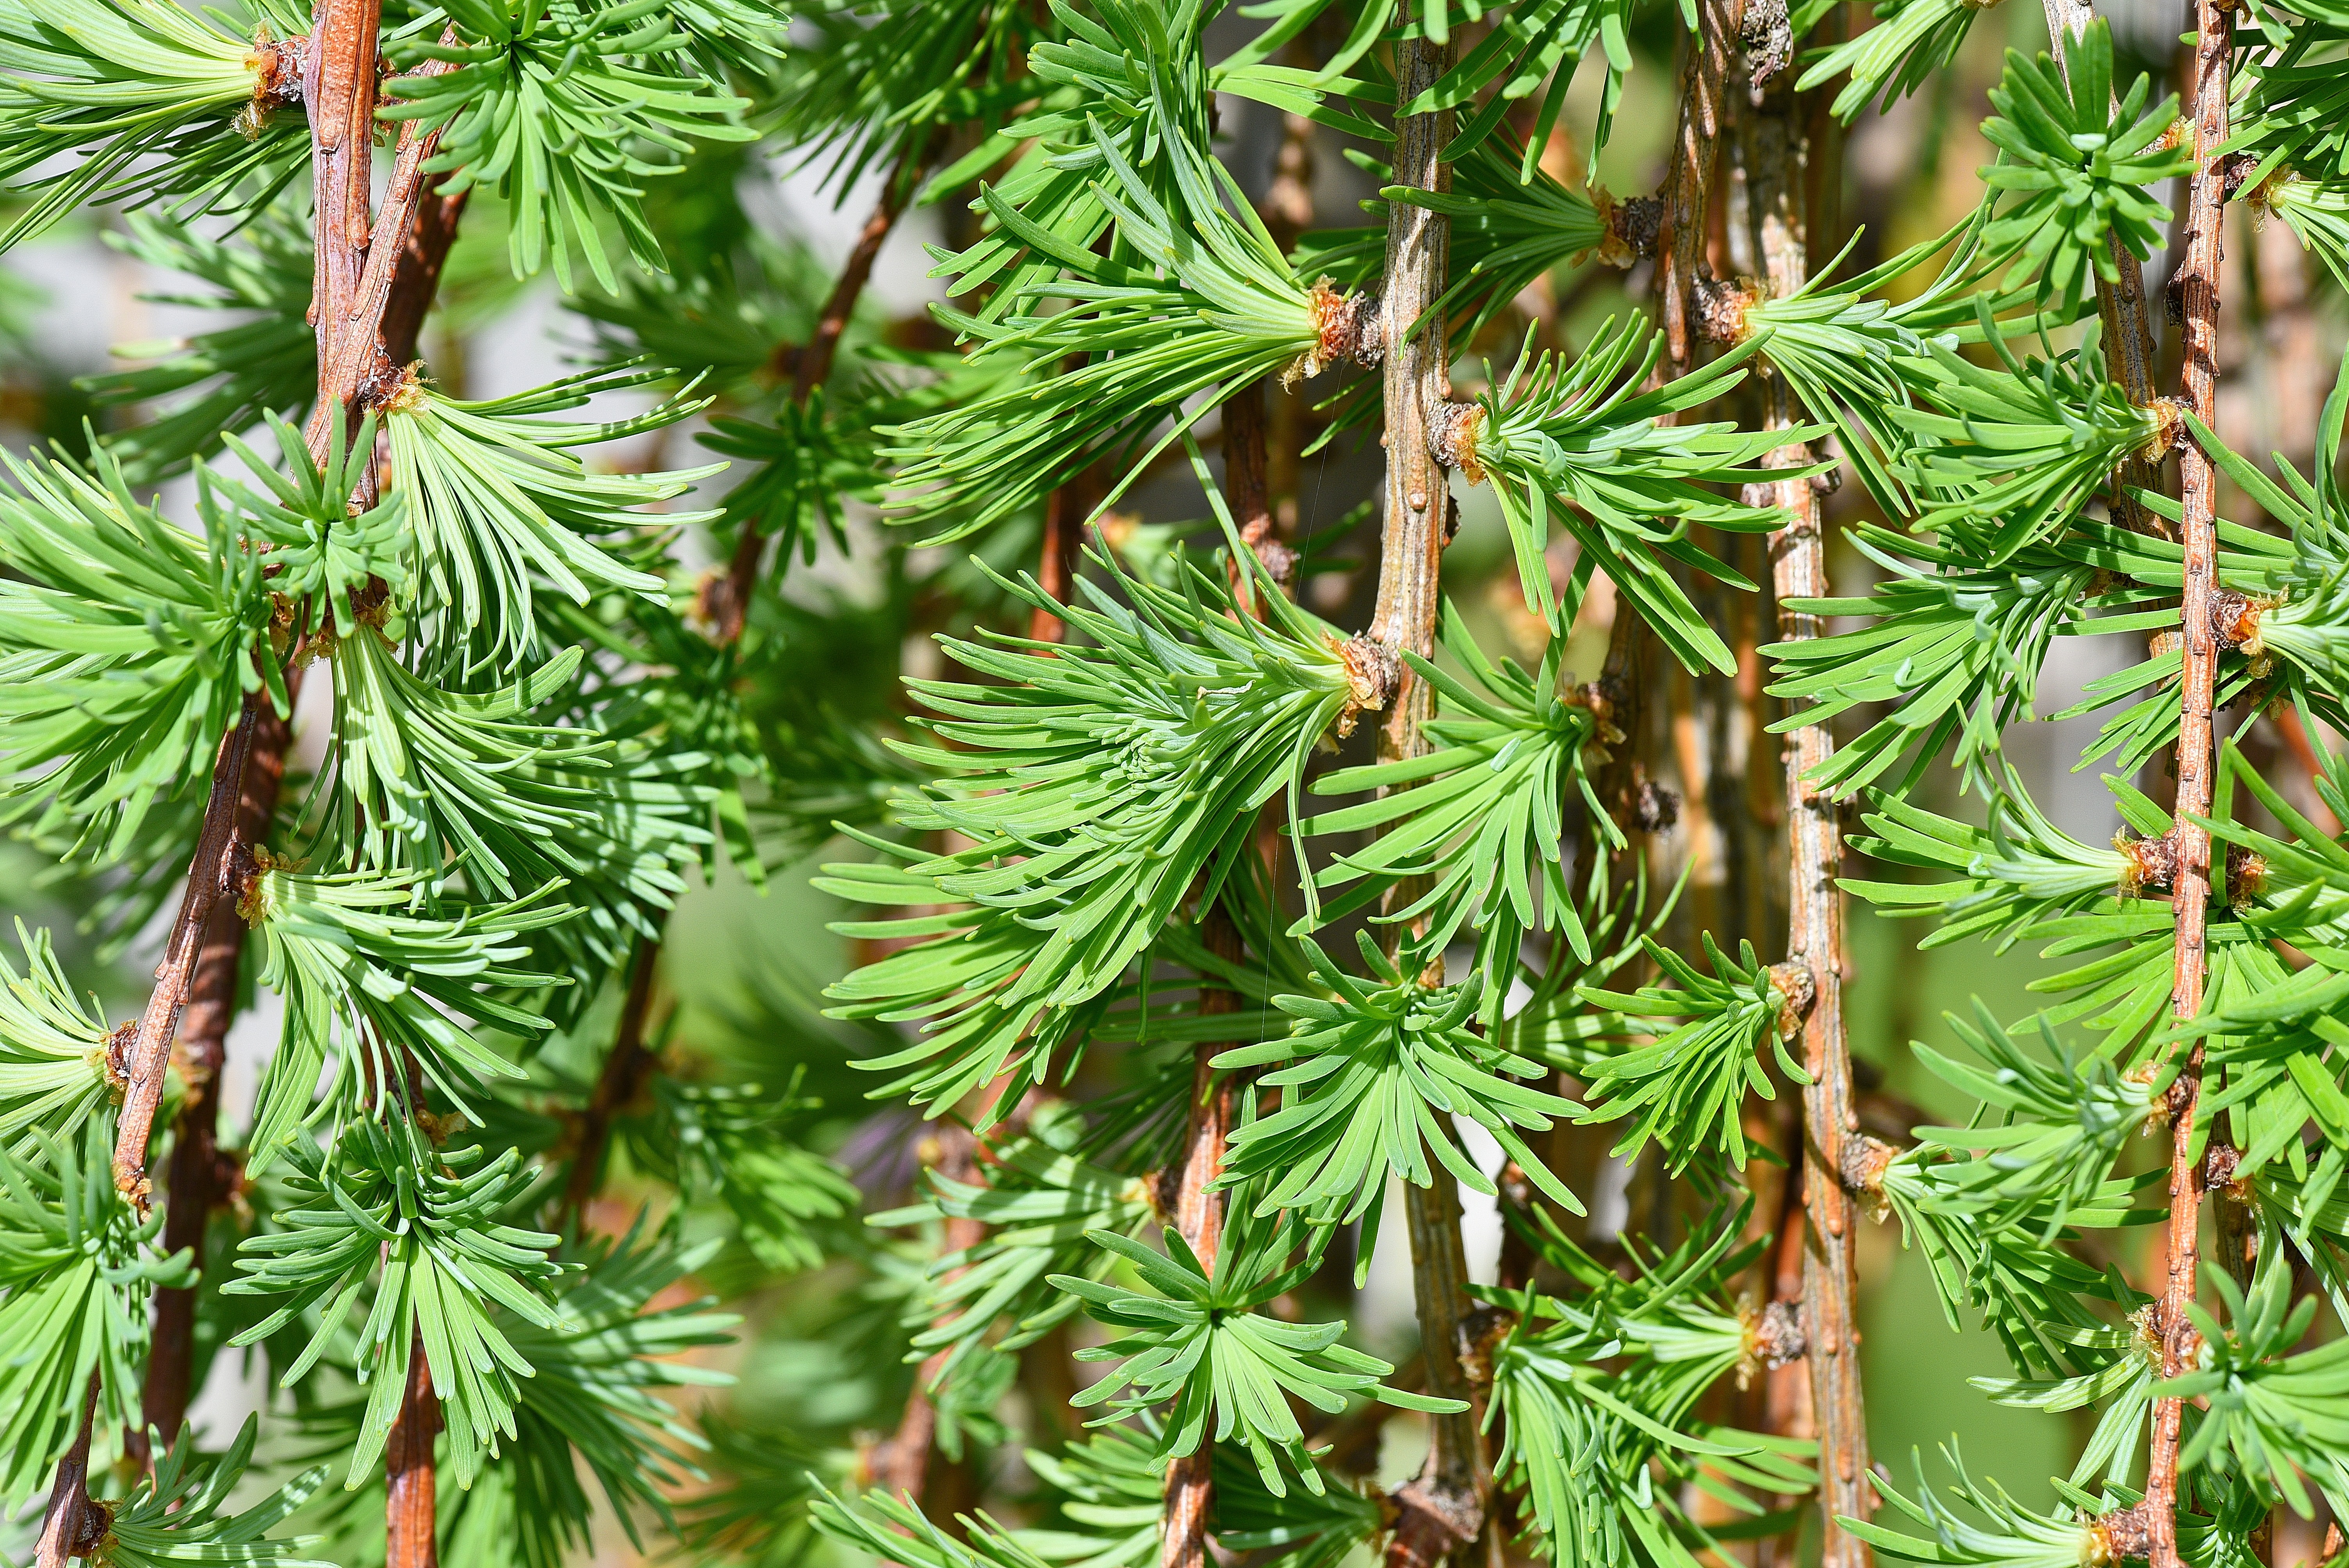
tree, branch, plant, leaf, flower, spring, evergreen, botany, fir, close, christmas tree, twig, conifer, aesthetic, leaves, spruce, shrub, larch, ornamental plant, flowering plant, taxus baccata, pine family, woody plant, temperate coniferous forest, land plant, slope larch